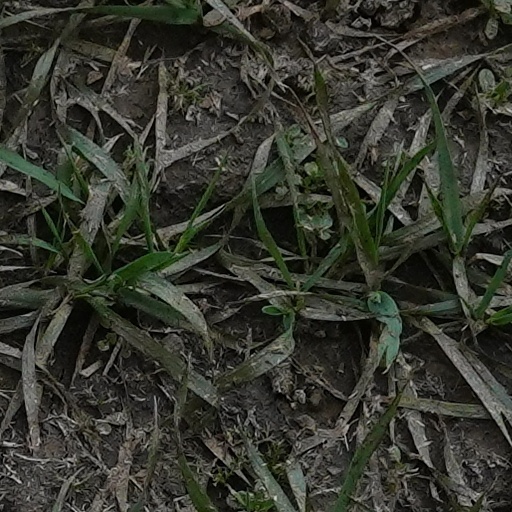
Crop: wheat